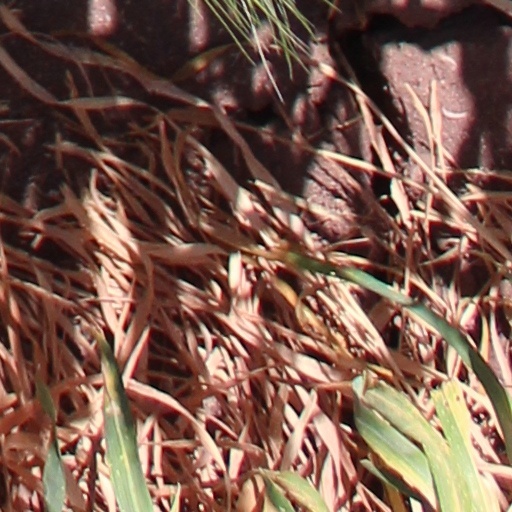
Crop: wheat